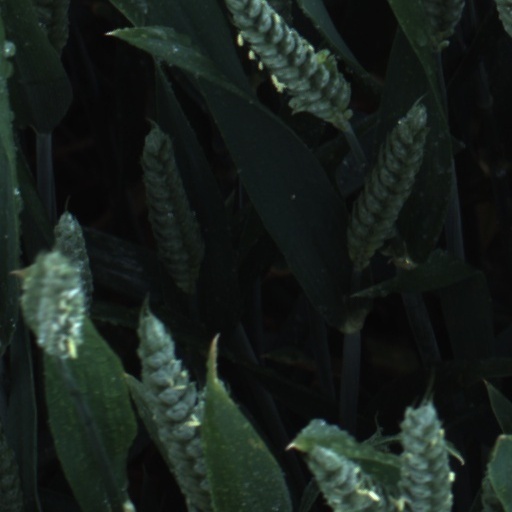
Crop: wheat